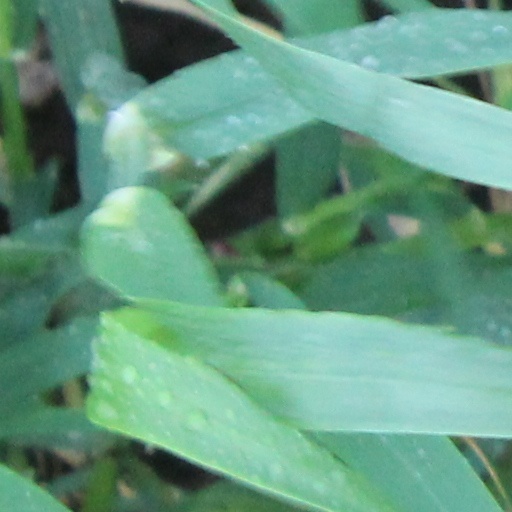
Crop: wheat